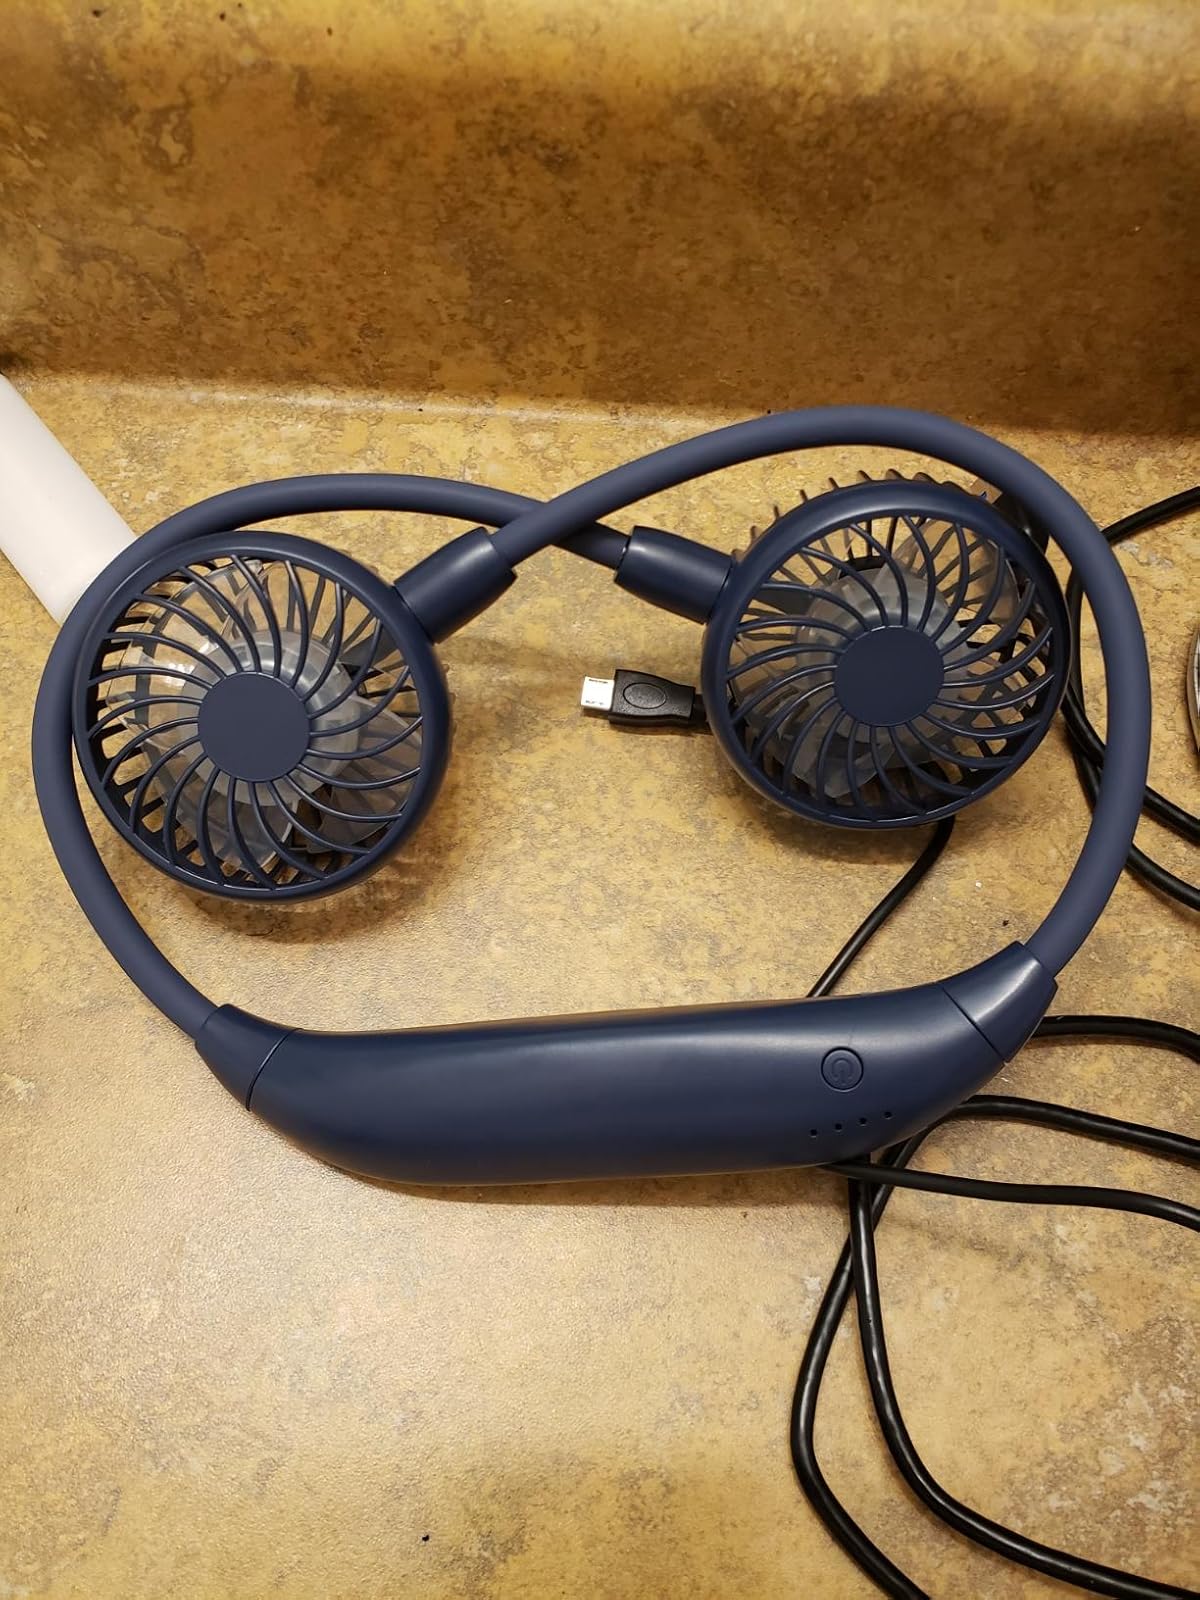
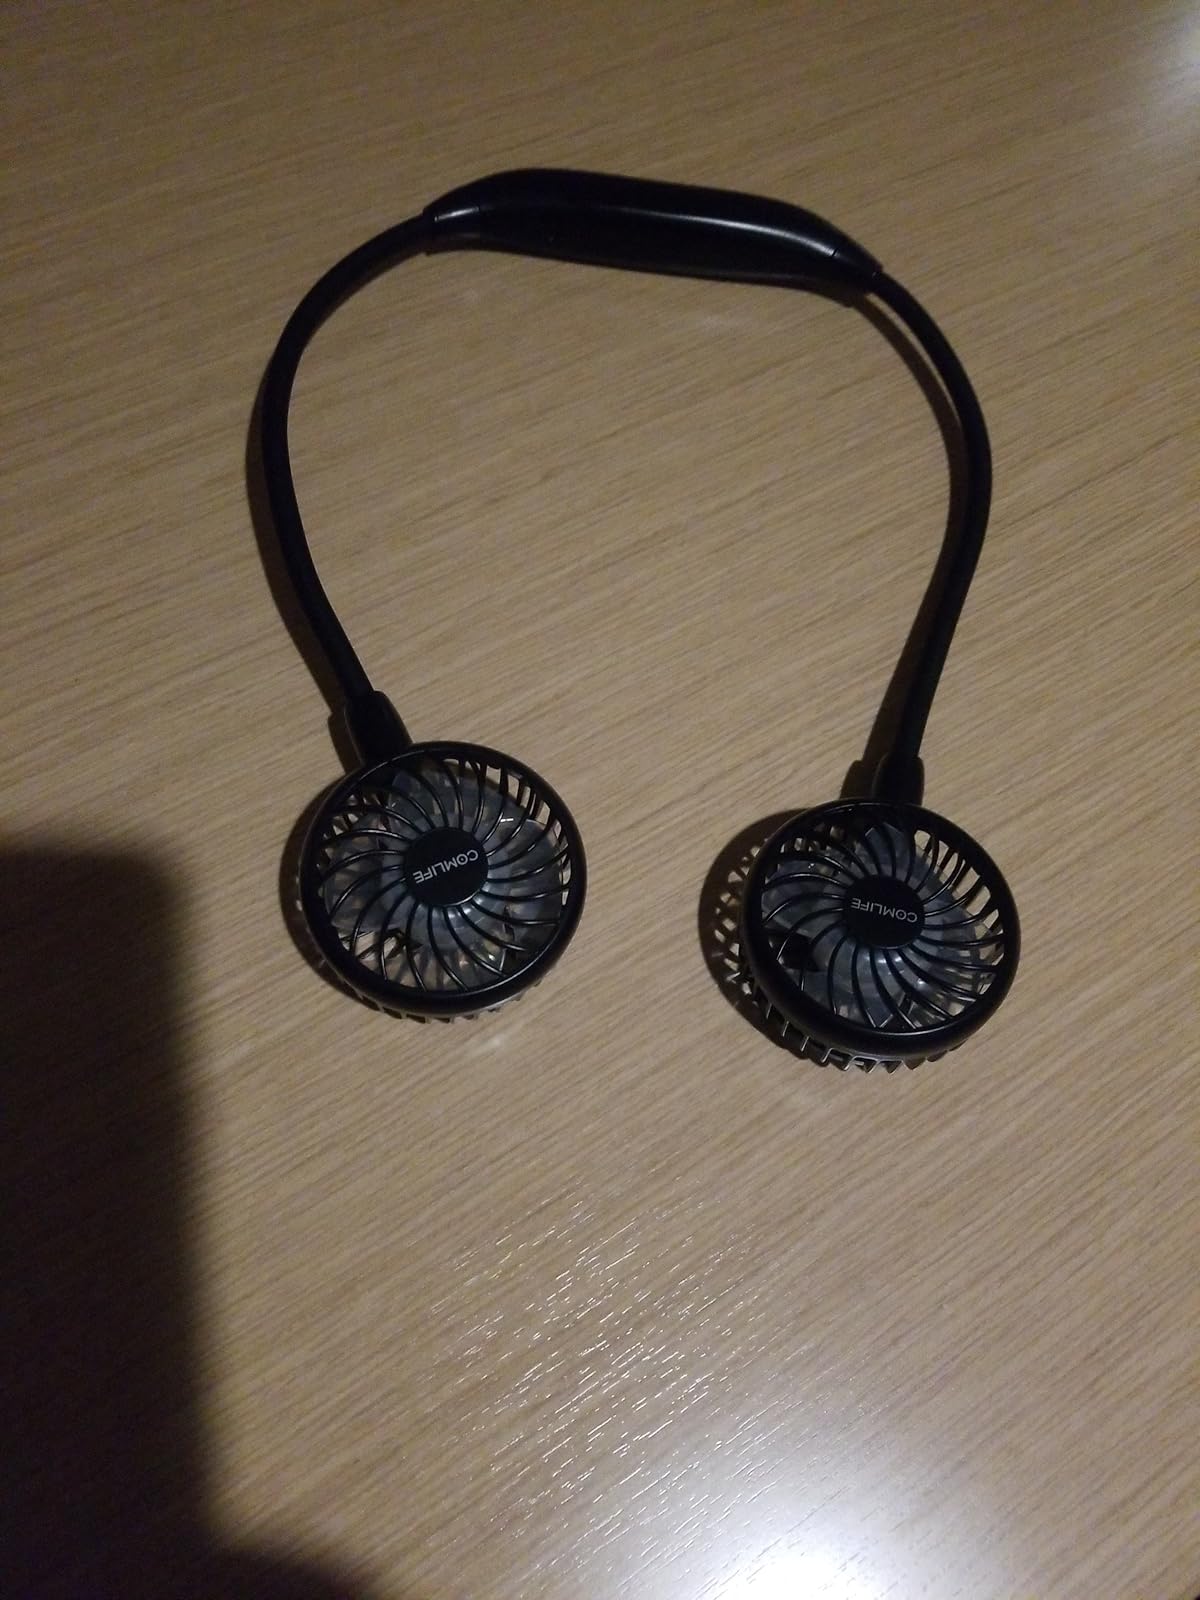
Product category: fan
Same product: no